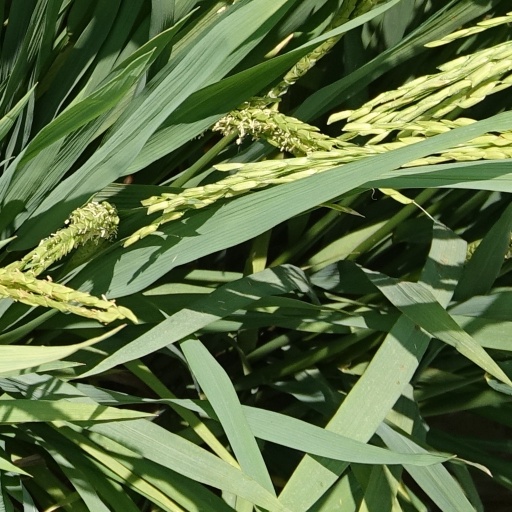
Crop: rice